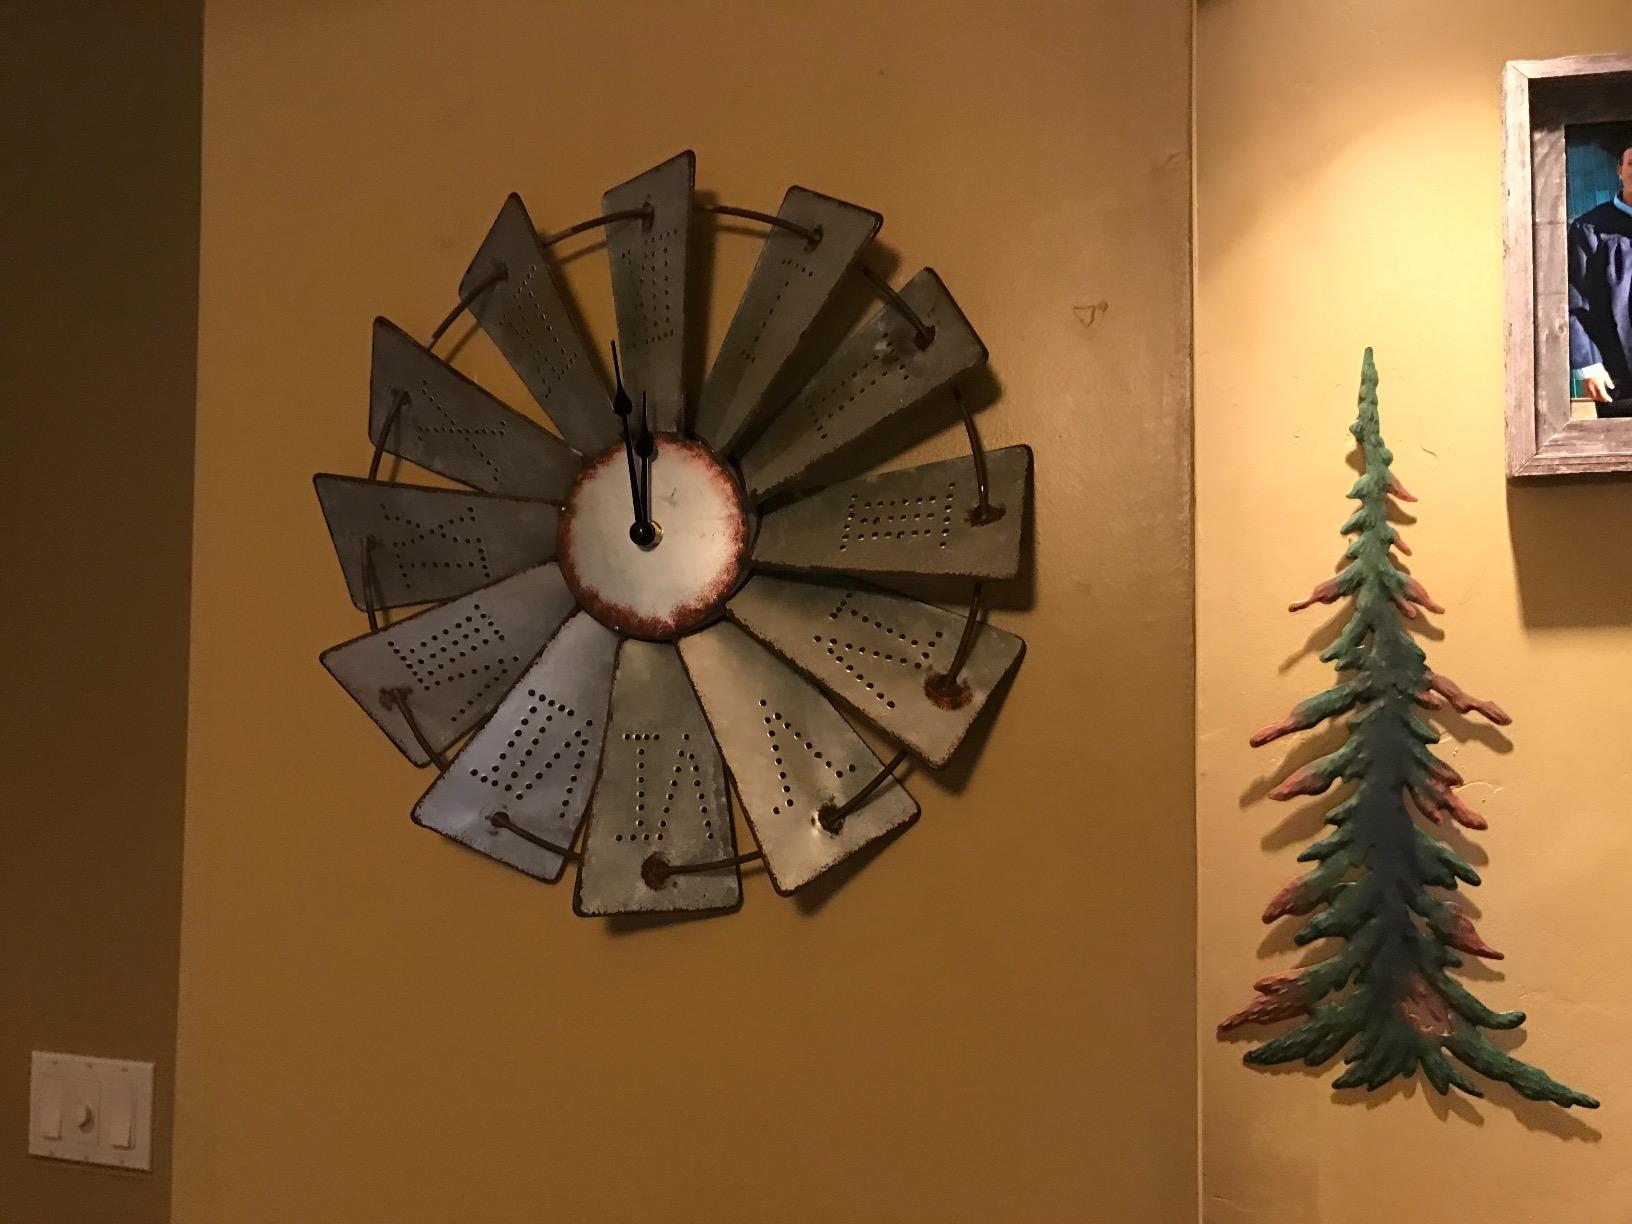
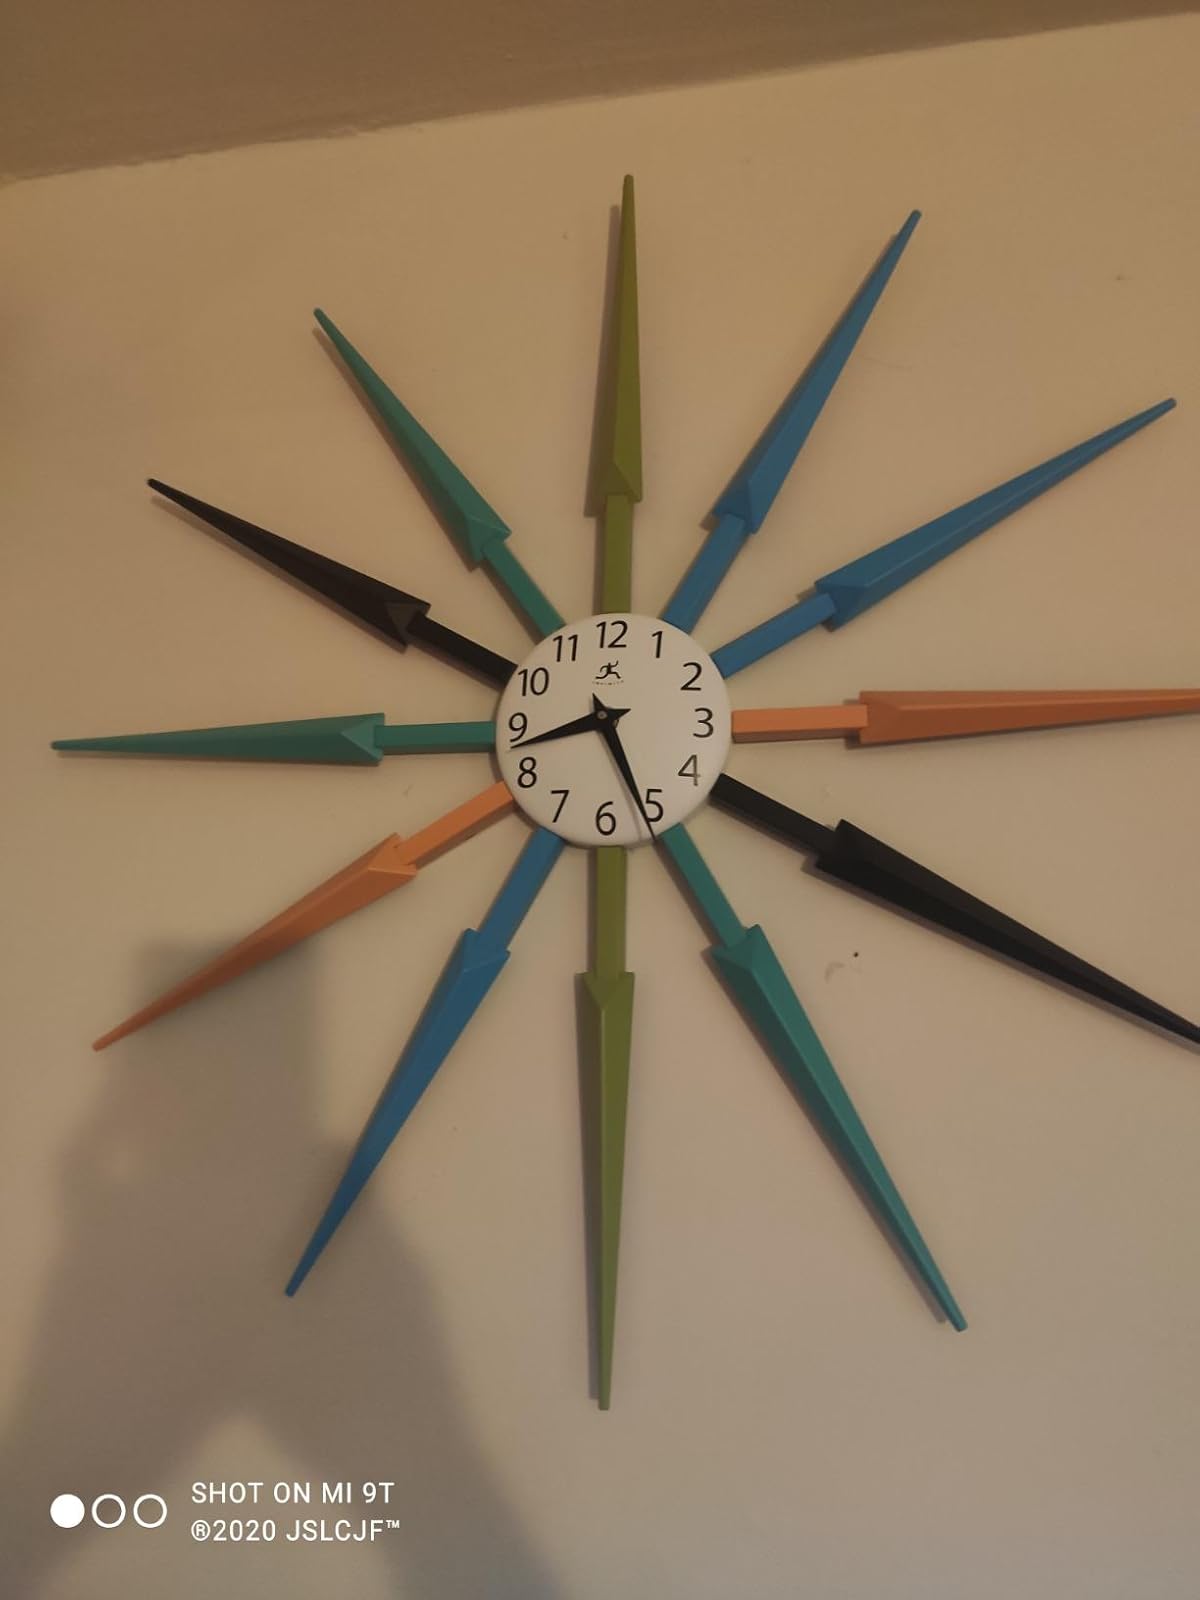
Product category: clock
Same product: no